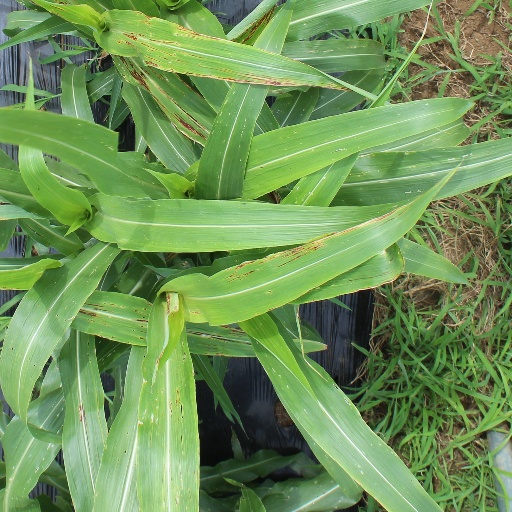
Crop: sorghum